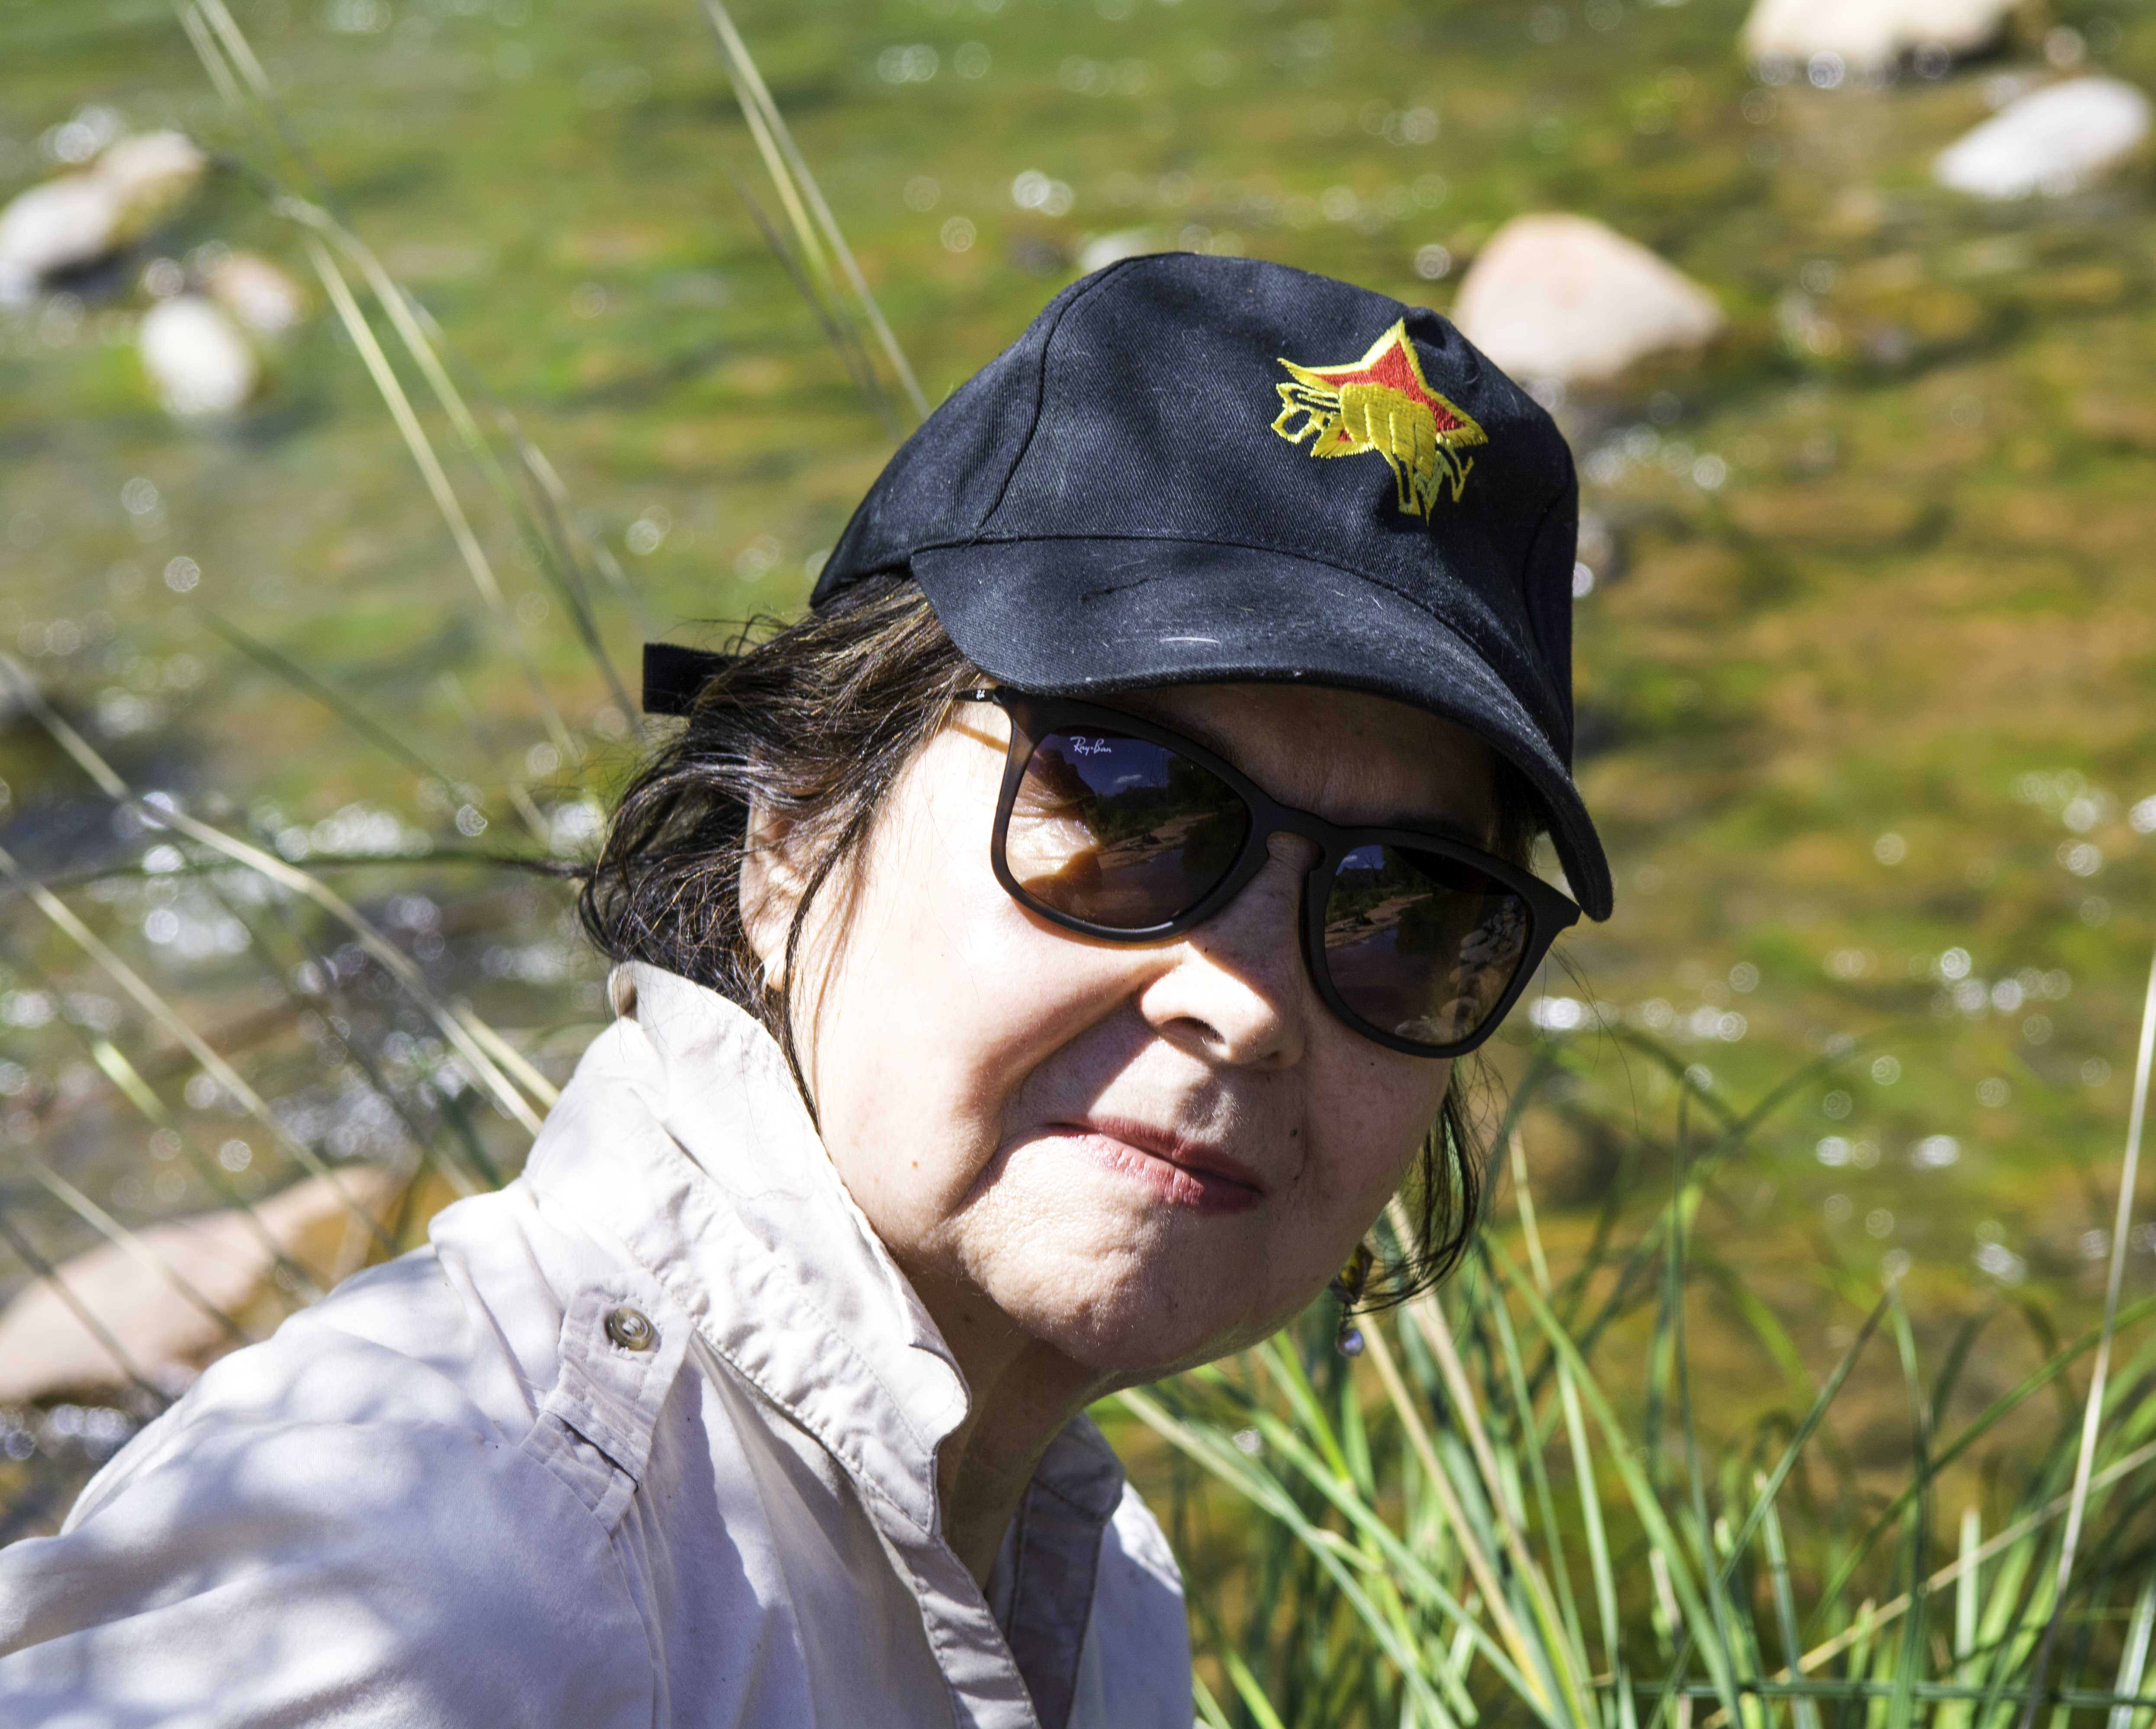
person, sunset, flower, portrait, spring, season, sunglasses, glasses, palmtrees, marccooper, wigwam, route66, palmsprings, wigwammotel, wigwamholbrook, sedona